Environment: real
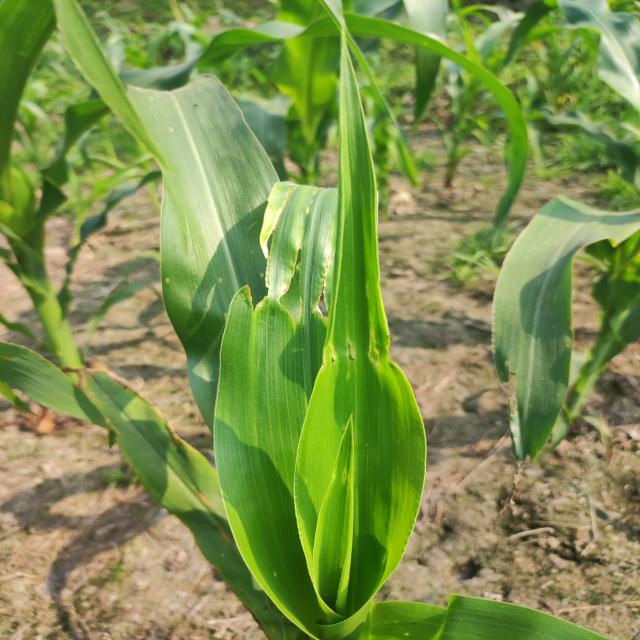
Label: fall_armyworm